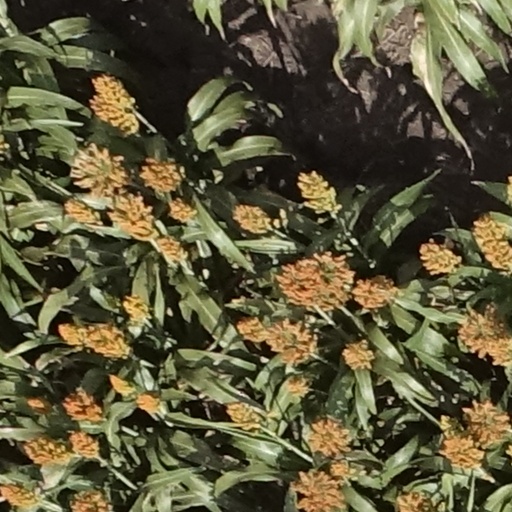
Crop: sorghum